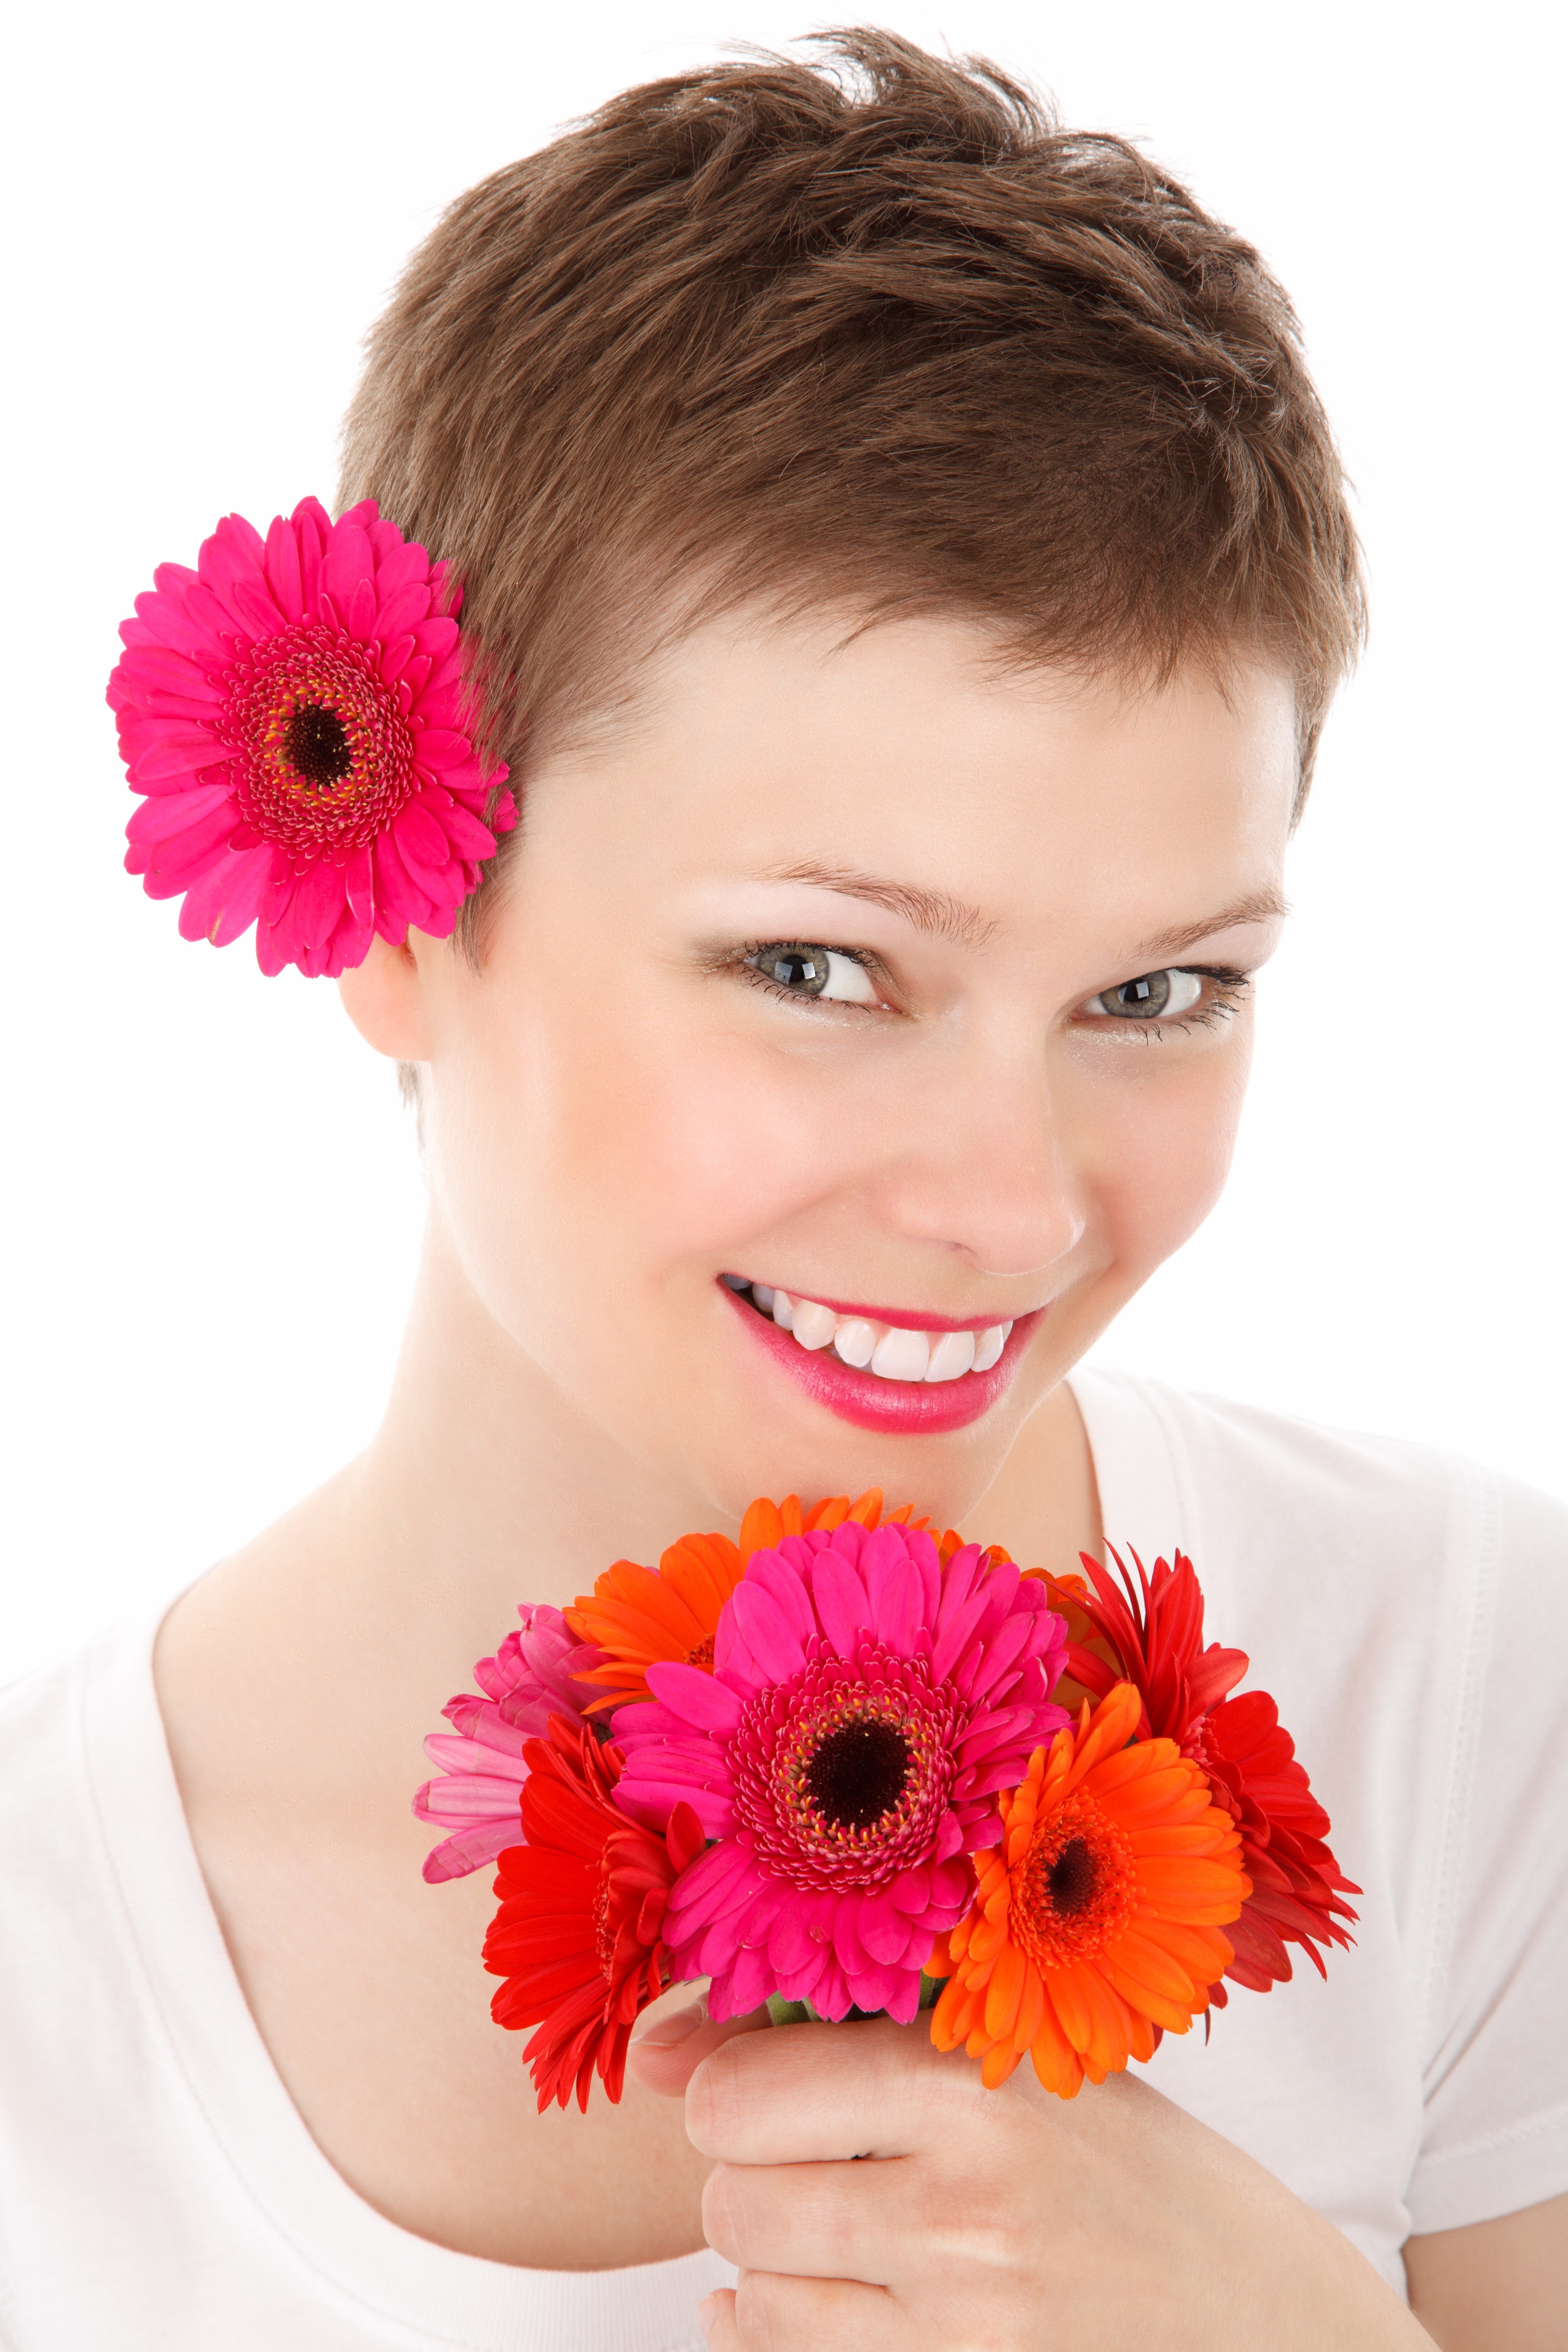
gerbera, flower, bouquet, cut flowers, plant, pink, child, flowering plant, petal, smile, child model, hair accessory, artificial flower, daisy family, barberton daisy, fashion accessory, toddler